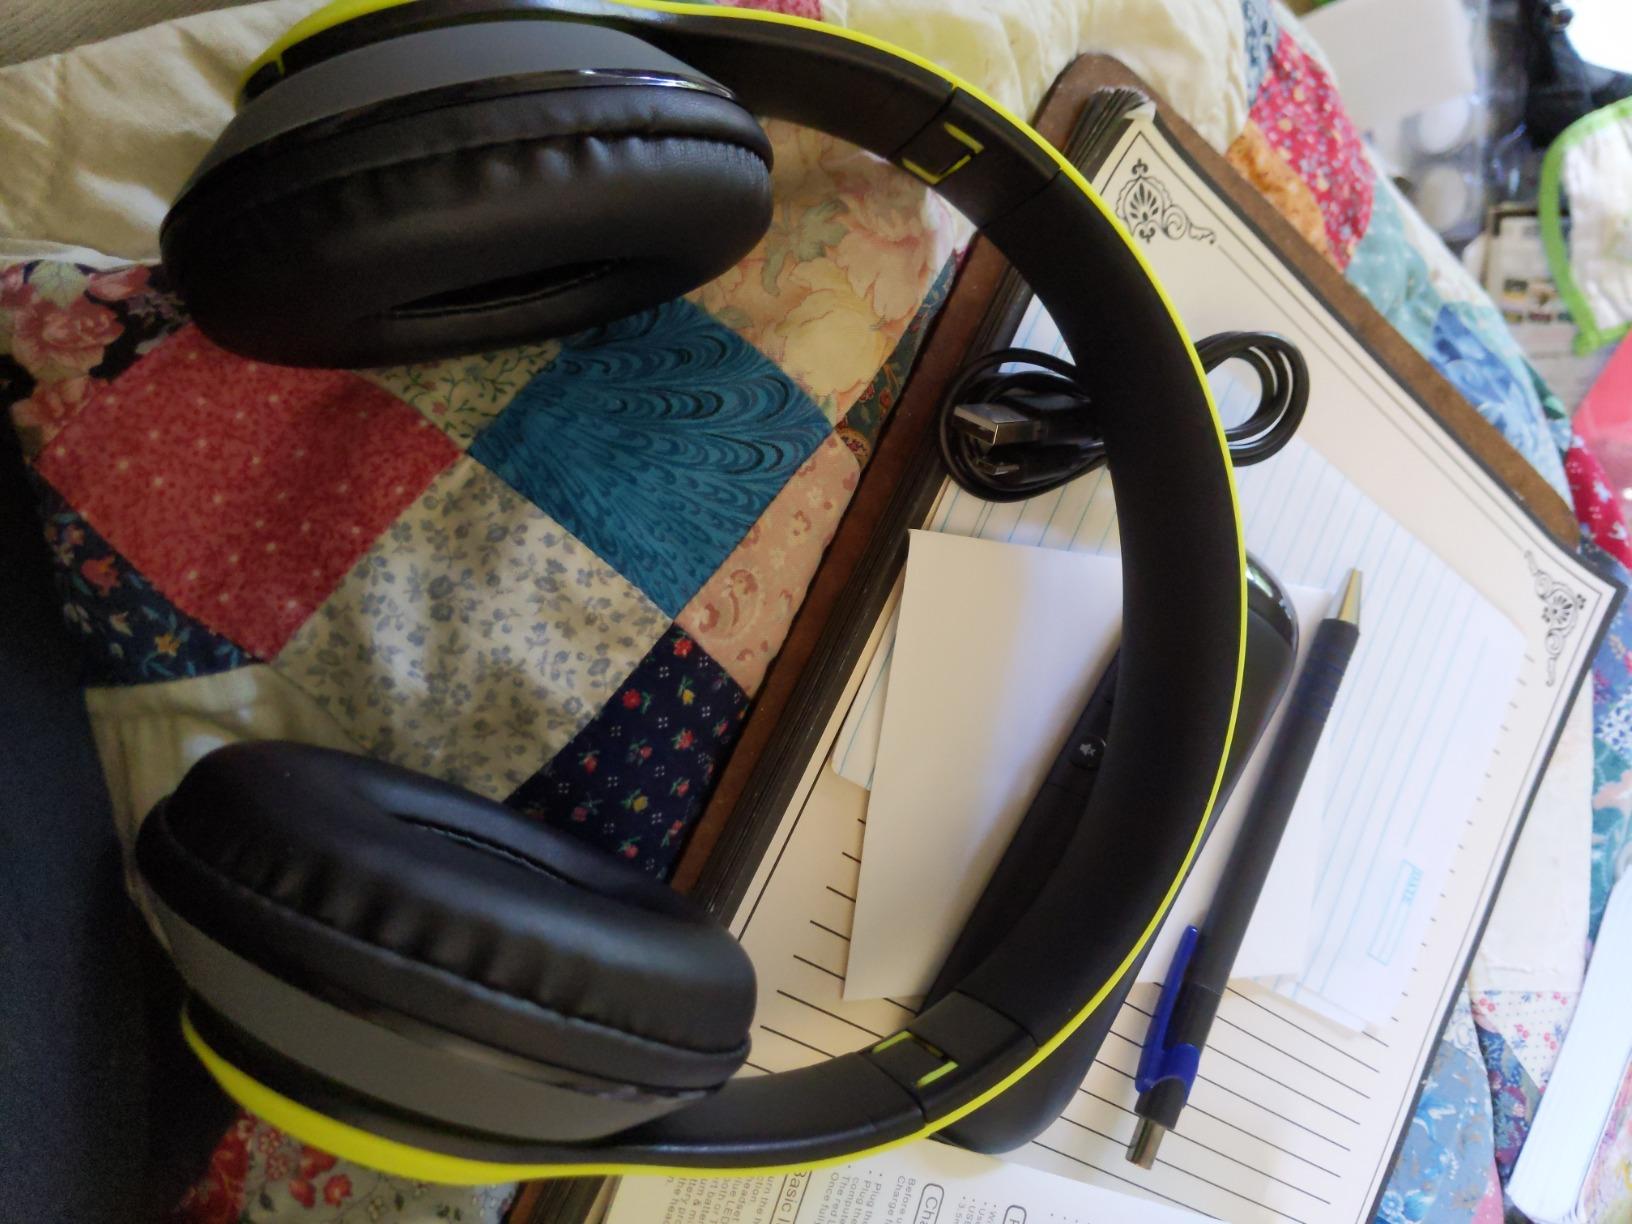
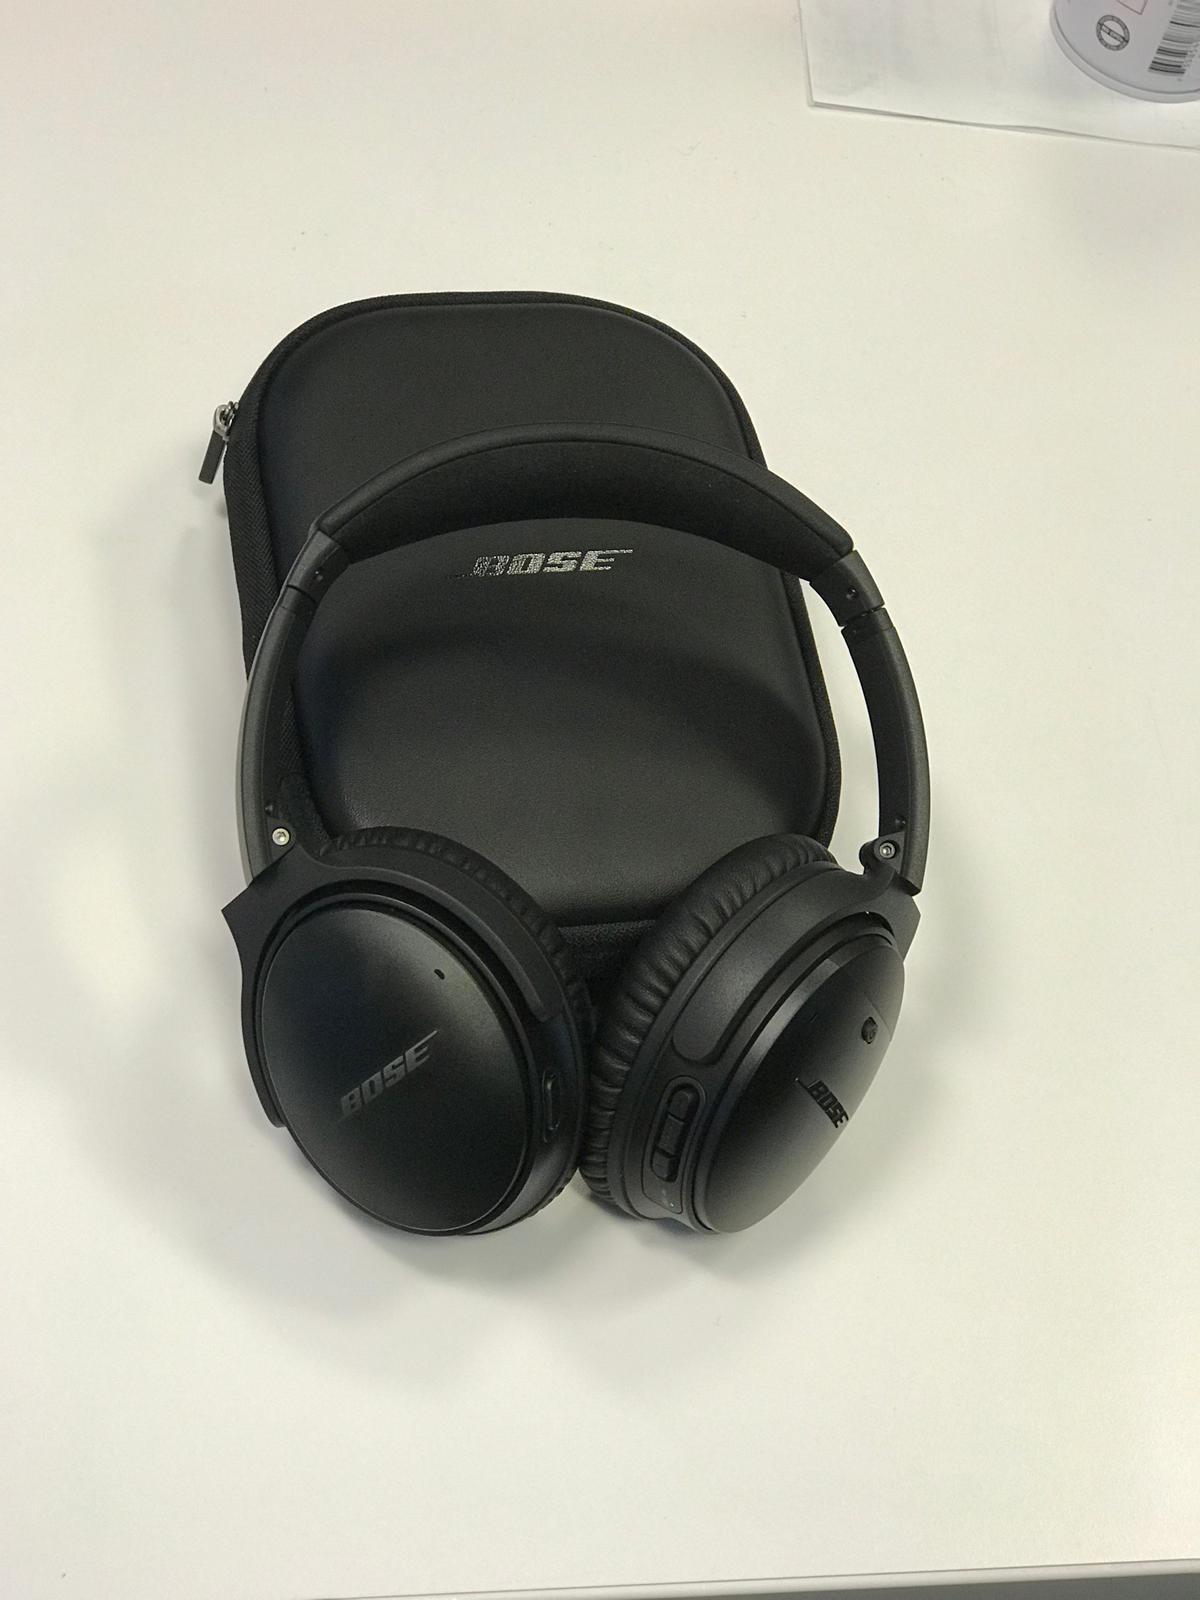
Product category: headphones
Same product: no